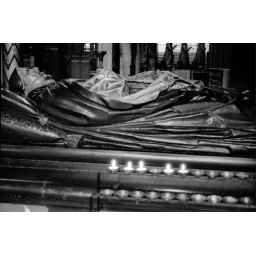
A person of prominence buried in Southwark Cathedral, London, just down the street from our hotel.